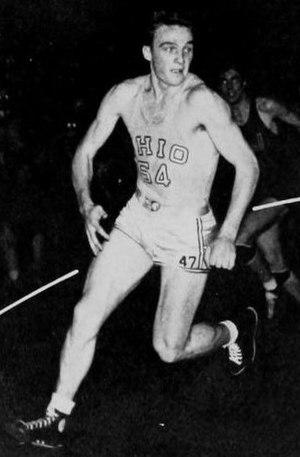
Frank Conrad Baumholtz était un ancien joueur américain de baseball qui évolua au poste de champ extérieur en Ligue majeure de baseball de 1947 à 1957.